Sunset Park, Brooklyn

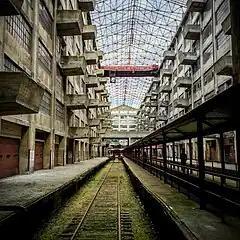
Interior of Brooklyn Army Terminal (2015)

As families who had lived in the area for decades began moving out, the housing stock lost value. Most of the housing inventory in the waterfront district failed to comply with a 1961 zoning resolution that subjected 2,000 residences to "rigid prohibitions against reconstruction [...], improvements [or] certain kinds of repairs"; this rapidly hastened predatory blockbusting practices. In "The Power Broker", the 1974 biography of urban planner Robert Moses, author Robert Caro noted that elements of blight extended to the comparatively affluent, brownstone-dominated tracts between Fourth and Sixth Avenues by the 1960s.